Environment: real
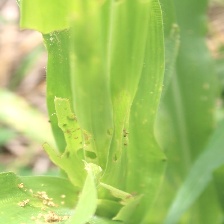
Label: fall_armyworm